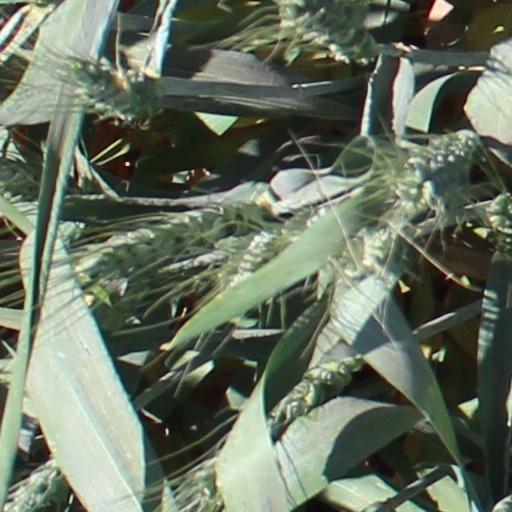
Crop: wheat